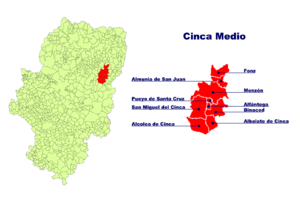
La Cinca Medio est une comarque de la Province de Huesca, en communauté autonome d'Aragon. Elle tire son nom dut fait qu'elle se situe au niveau médian du cours d'eau nommé Cinca.